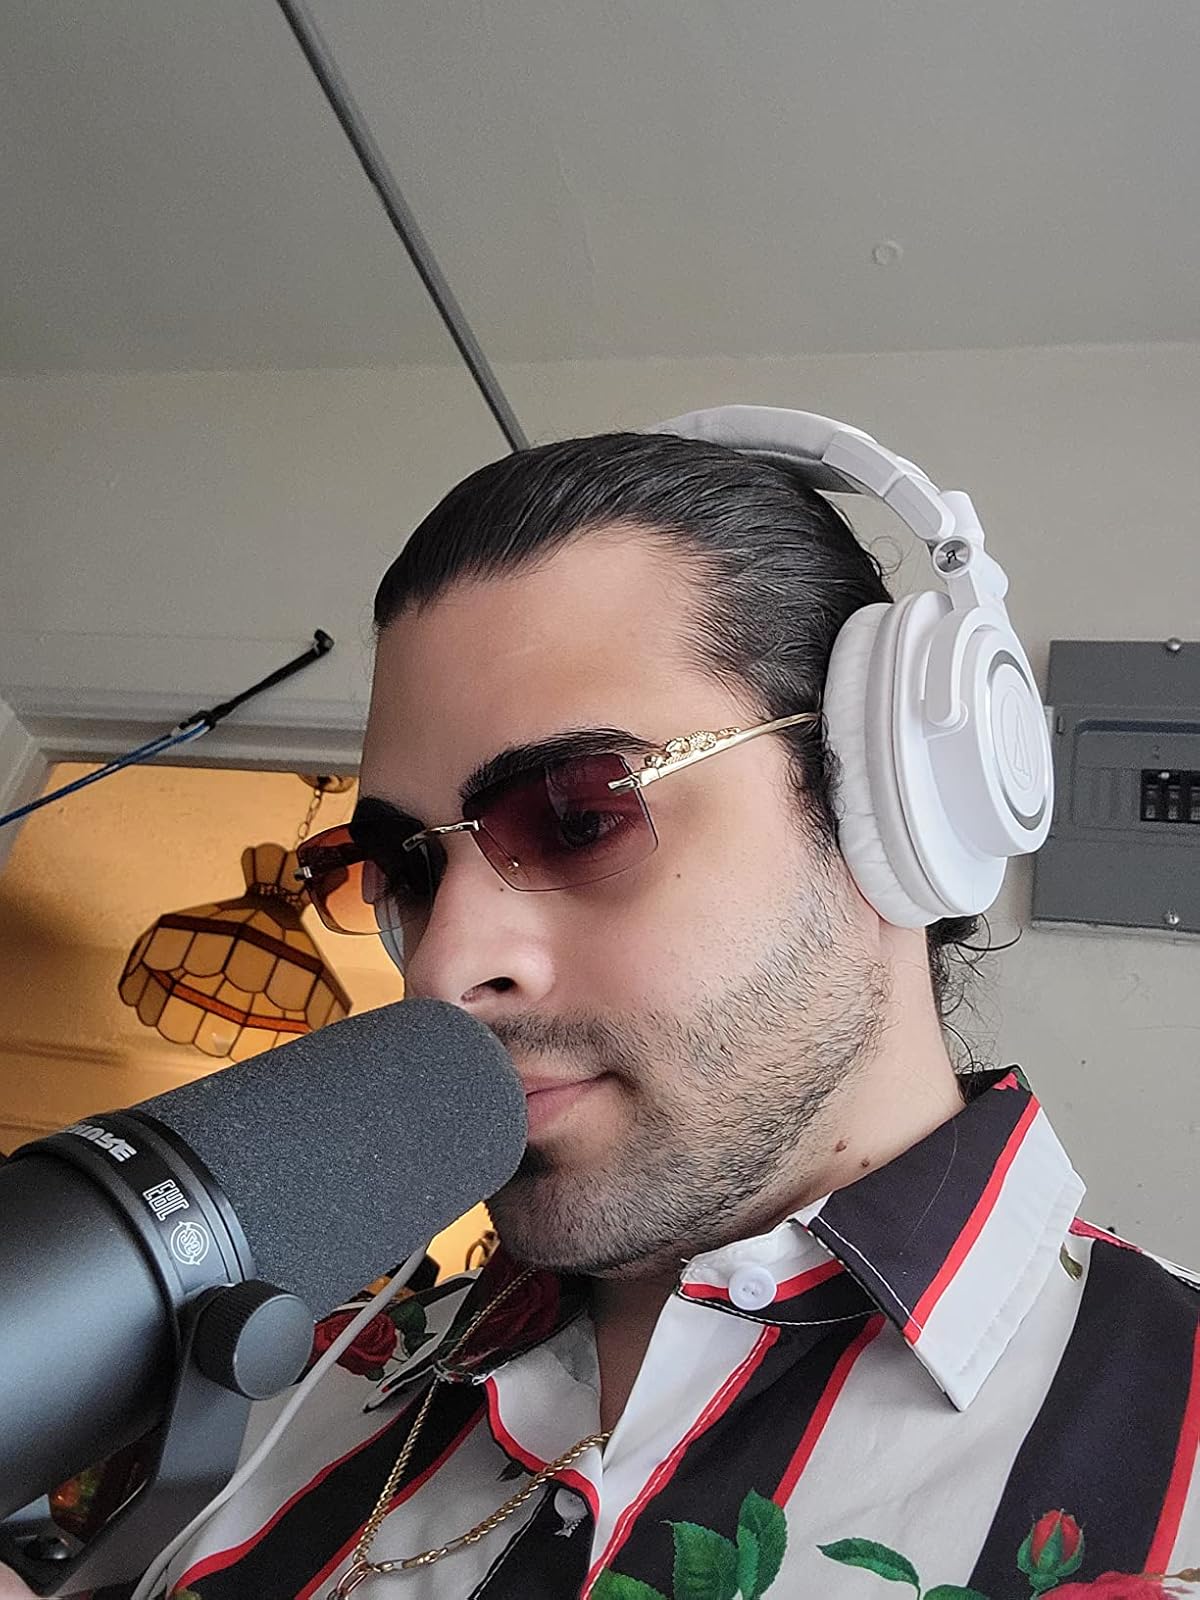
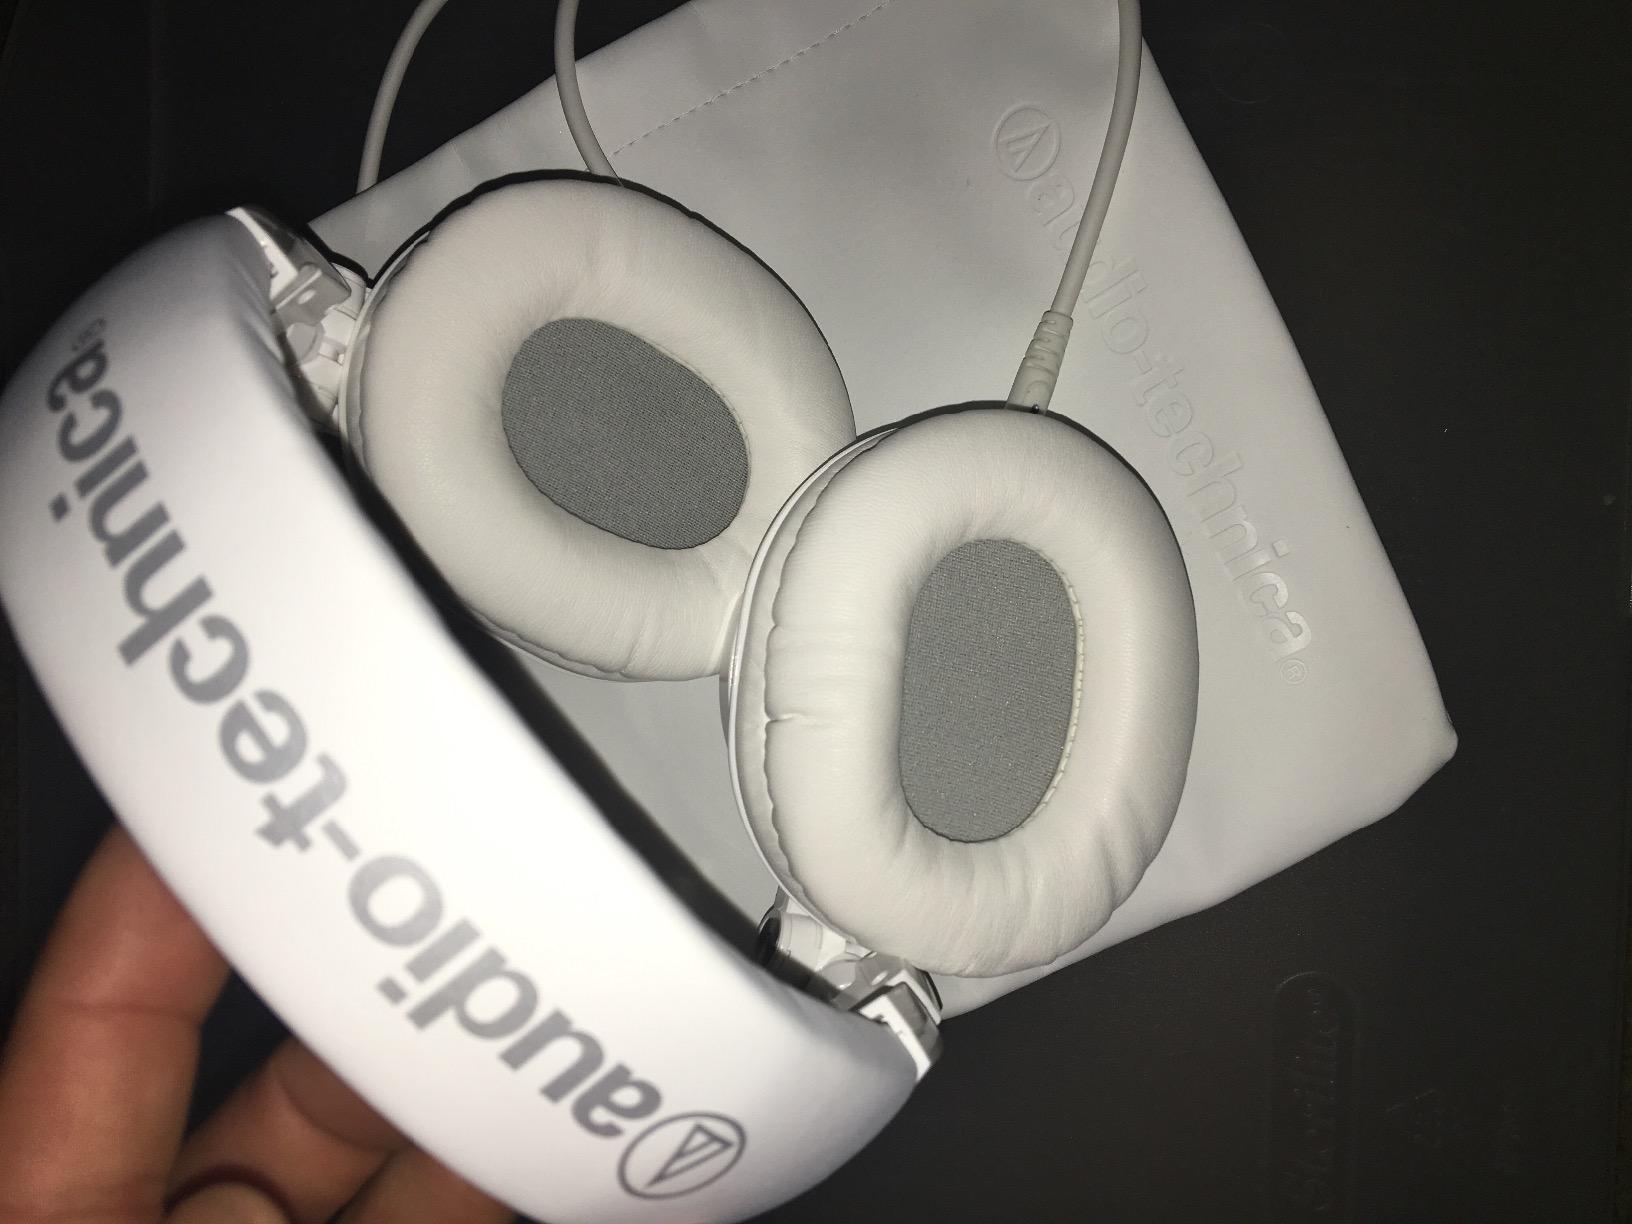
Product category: headphones
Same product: yes